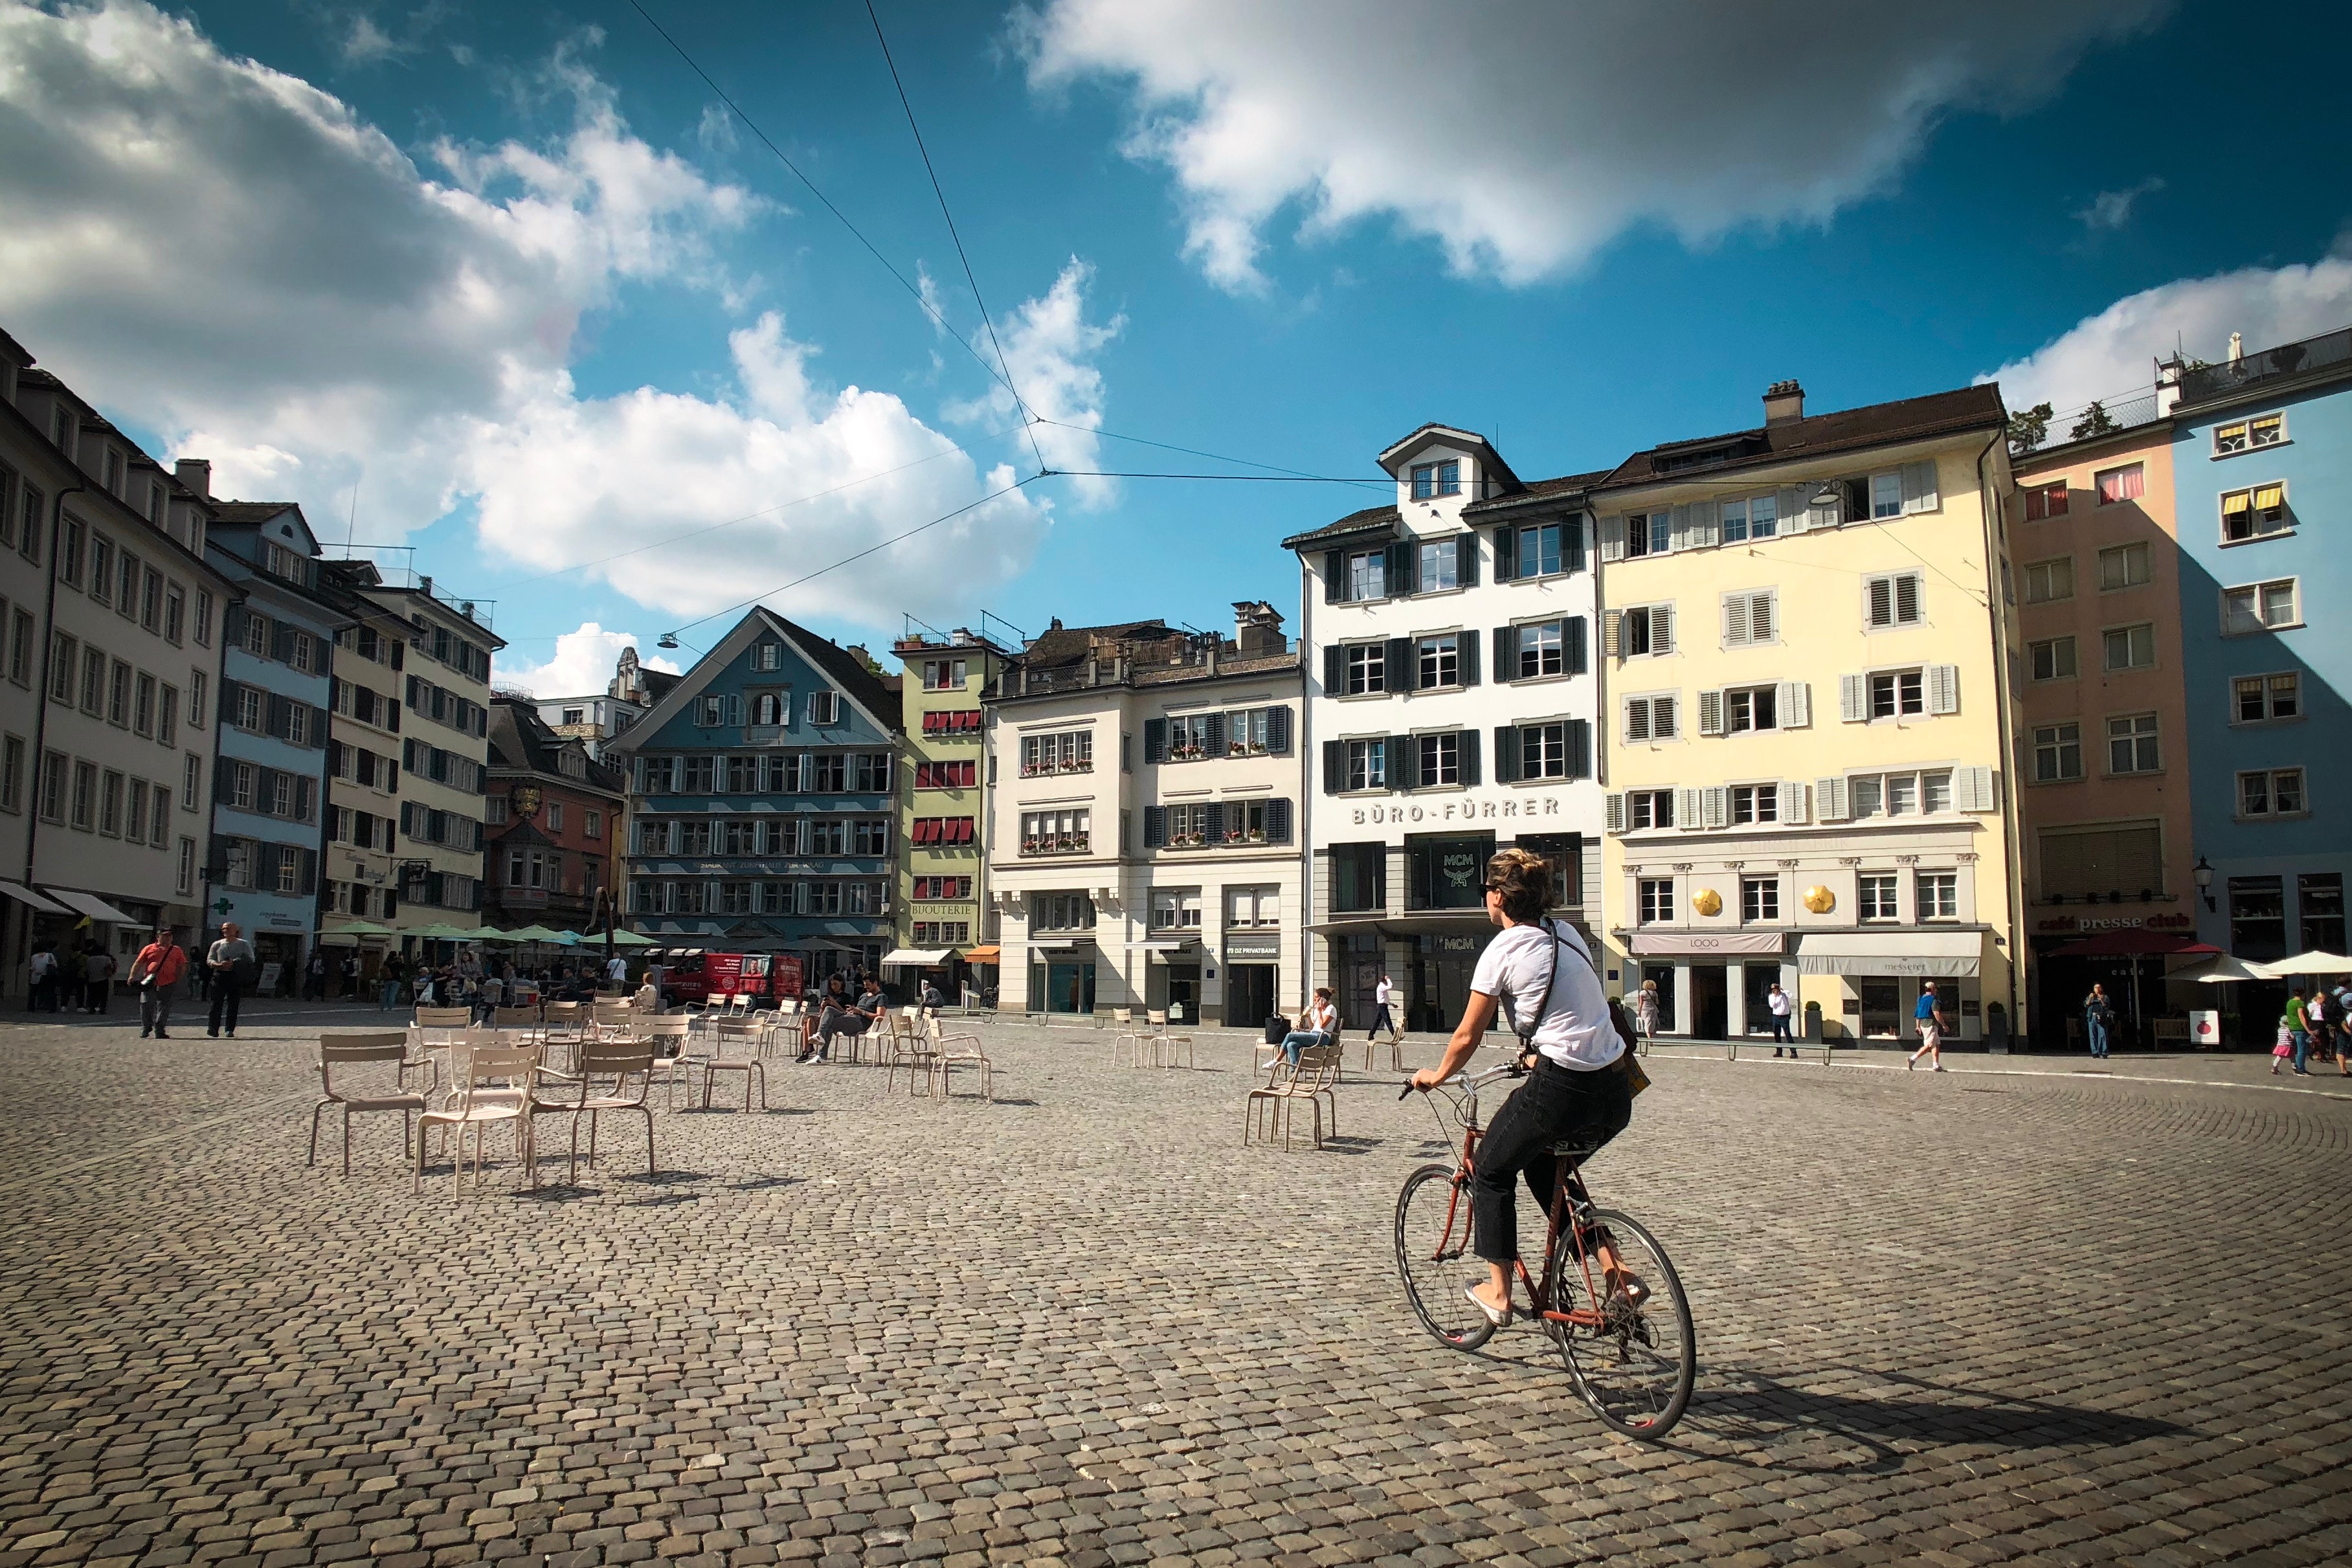
land vehicle, sky, town, urban area, cloud, public space, city, road, vehicle, cycling, street, town square, bicycle, lane, recreation, residential area, tourism, building, house, downtown, tree, travel, car